Philadelphia Austen Hancock

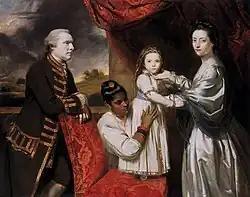
Portrait of Hancock (right) with her family and maid

Philadelphia Austen Hancock (15 May 1730 – 26 February 1792) was an English socialite and the aunt of Jane Austen. Throughout her life, rumours circulated in India and England that she was the mistress of Warren Hastings, who was the godfather and suspected father of her daughter, Eliza de Feuillide.